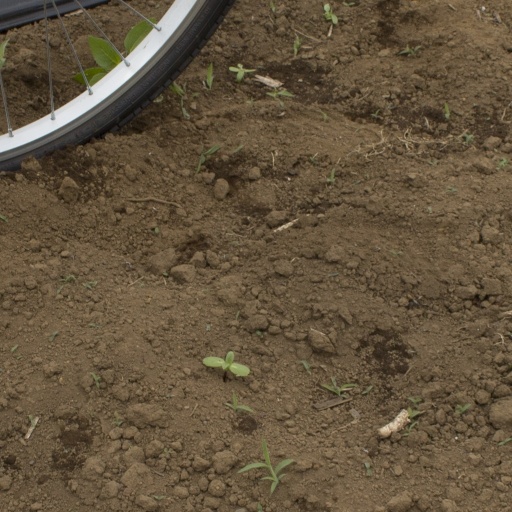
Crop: Jerusalem artichoke